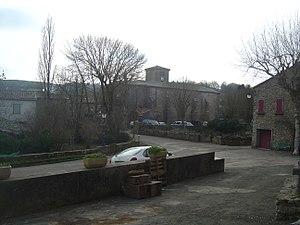
Eglise et centre du village de Bouisse
Bouisse est une commune des hautes Corbières, dans le département de l'Aude, en région Occitanie.